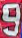
Number: 9